Mills-Hale-Owen Blocks

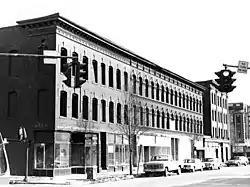
1985 photo

The Mills—Hale—Owen Blocks were a collection of three historic mixed-use commercial and residential blocks at 959—991 Main Street in the South End of Springfield, Massachusetts. They occupied an entire city block on the east side of Main Street, between Union and Hubbard Streets, and were some of the city's best examples of commercial Italianate architecture, prior to their destruction in the 2011 Springfield tornado. They were listed on the National Register of Historic Places in 1985.